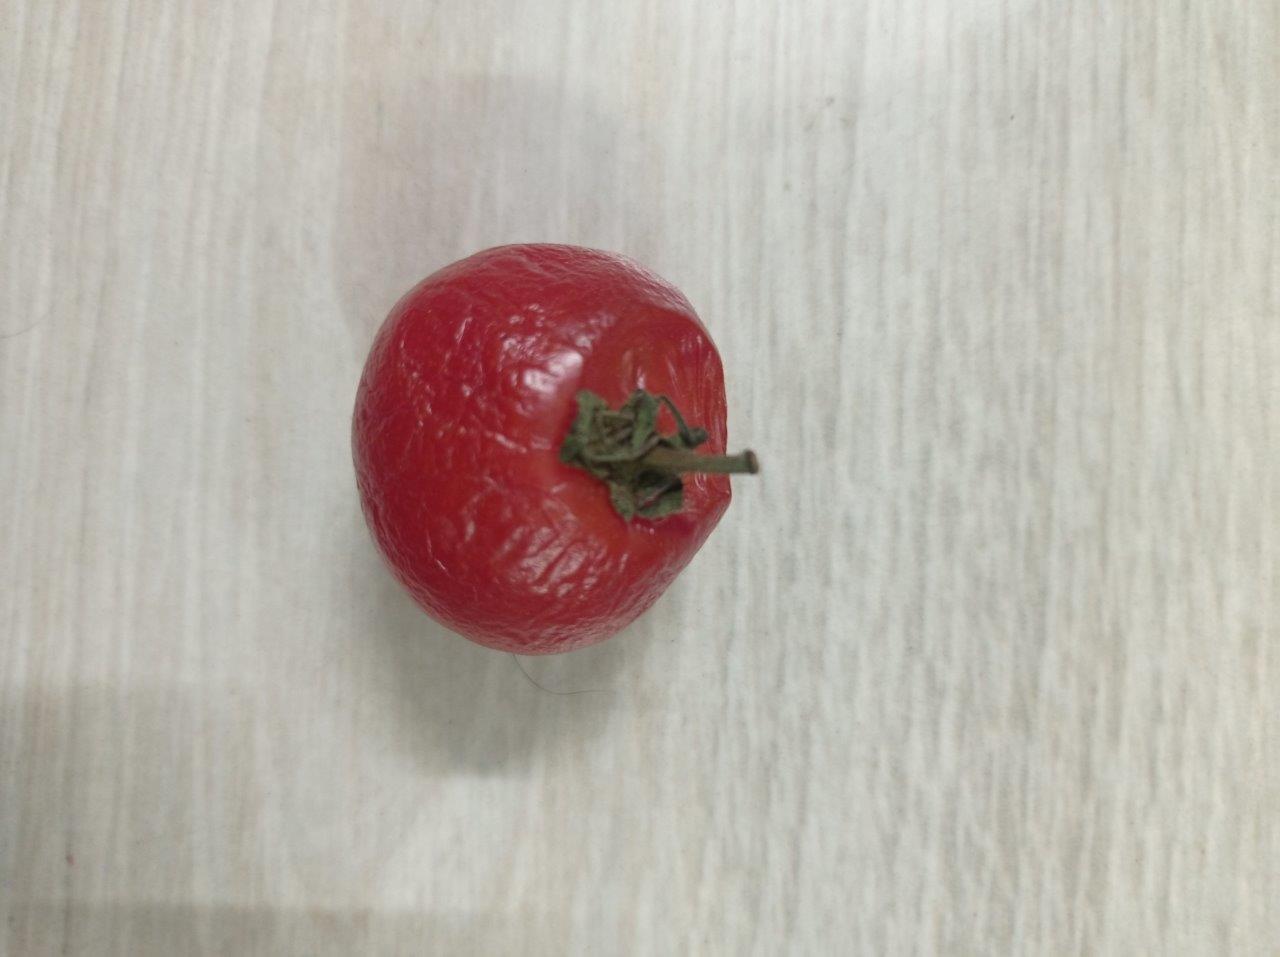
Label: Rotten